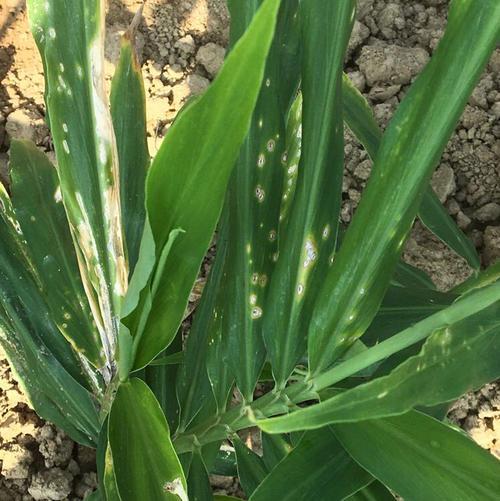
Plant: Ginger
Disease: ginger leaf spot